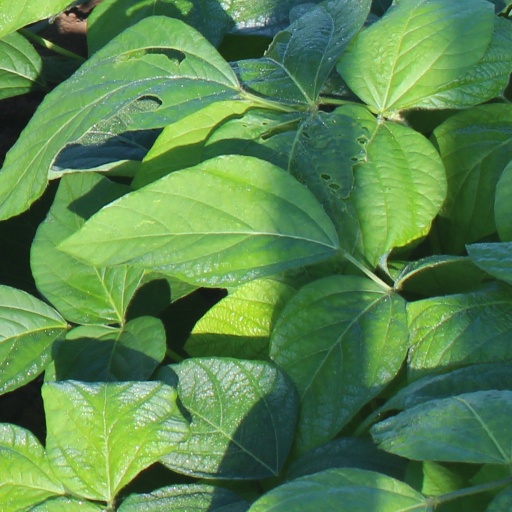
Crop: soybean